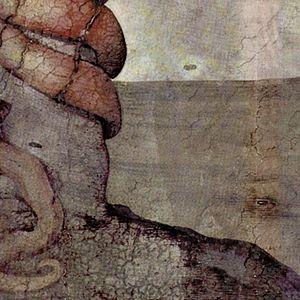
La restauration des fresques de la chapelle Sixtine est l'une des plus importantes restaurations d'art du XXᵉ siècle.